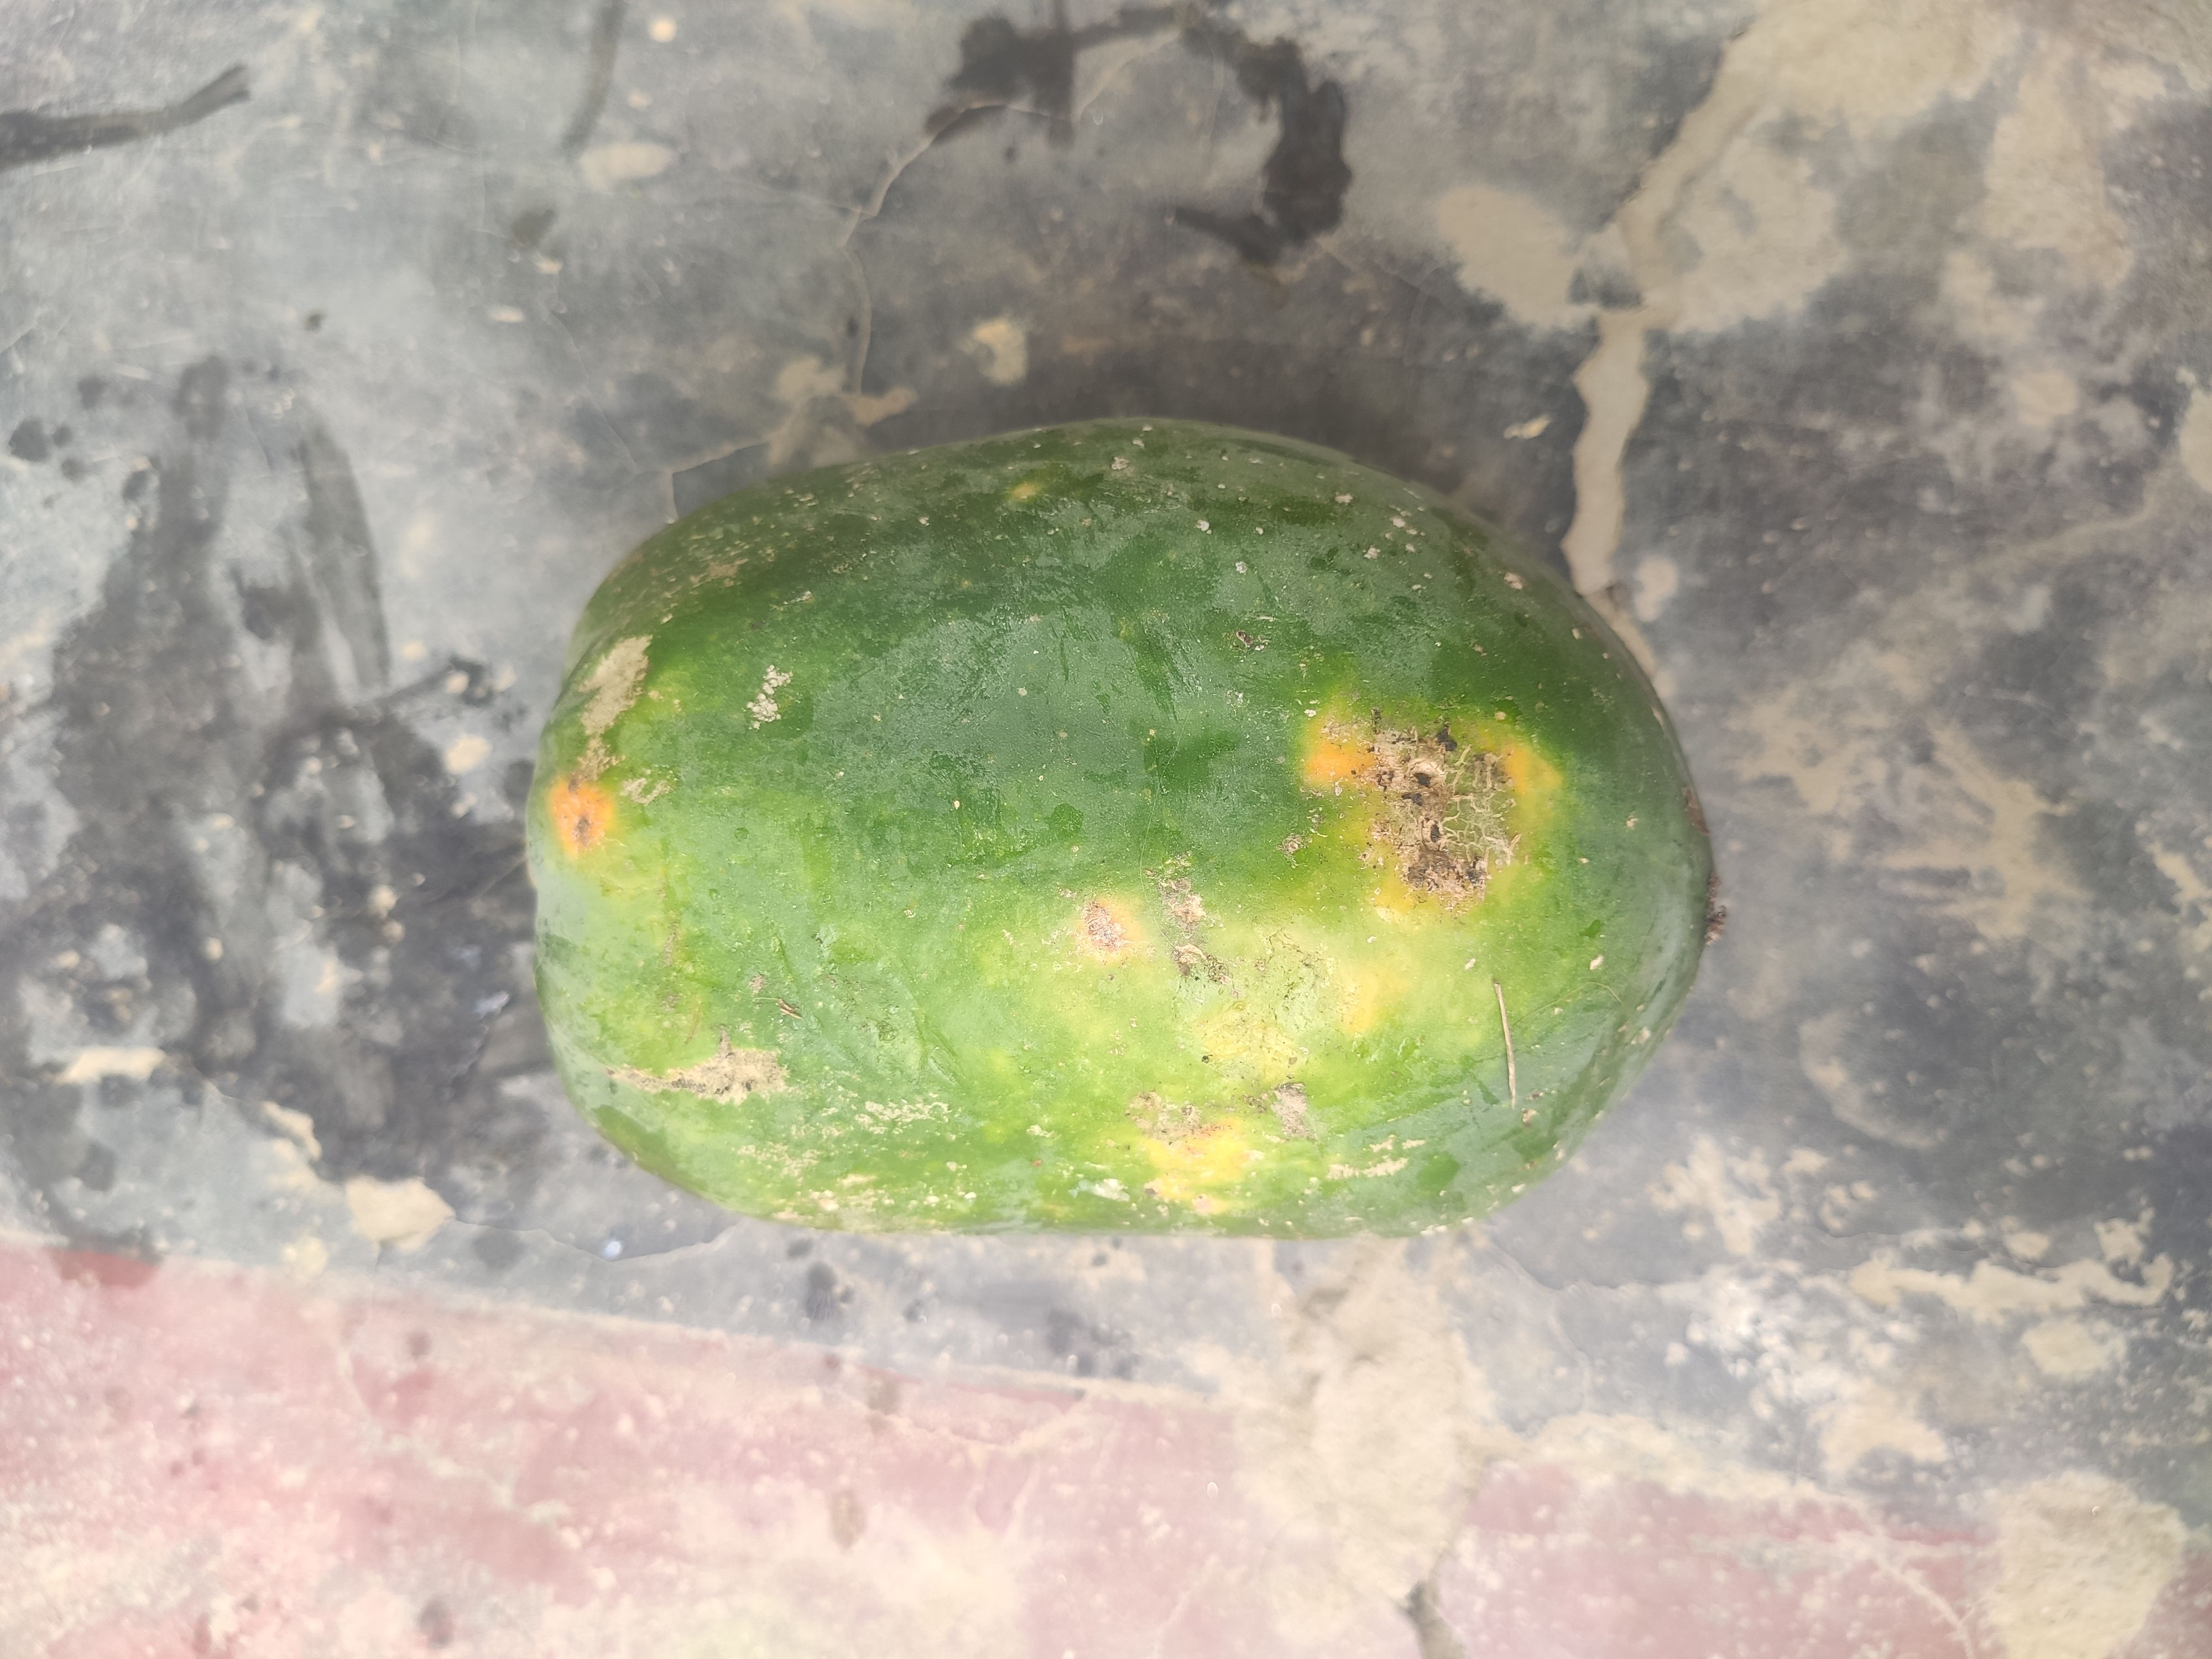
Fruit: papayas
Grade: 2nd-grade